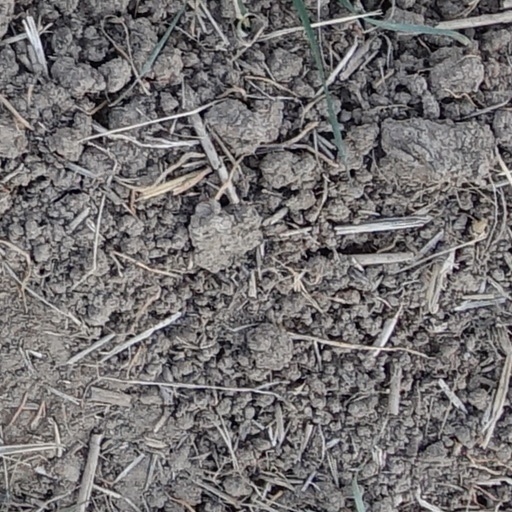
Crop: wheat